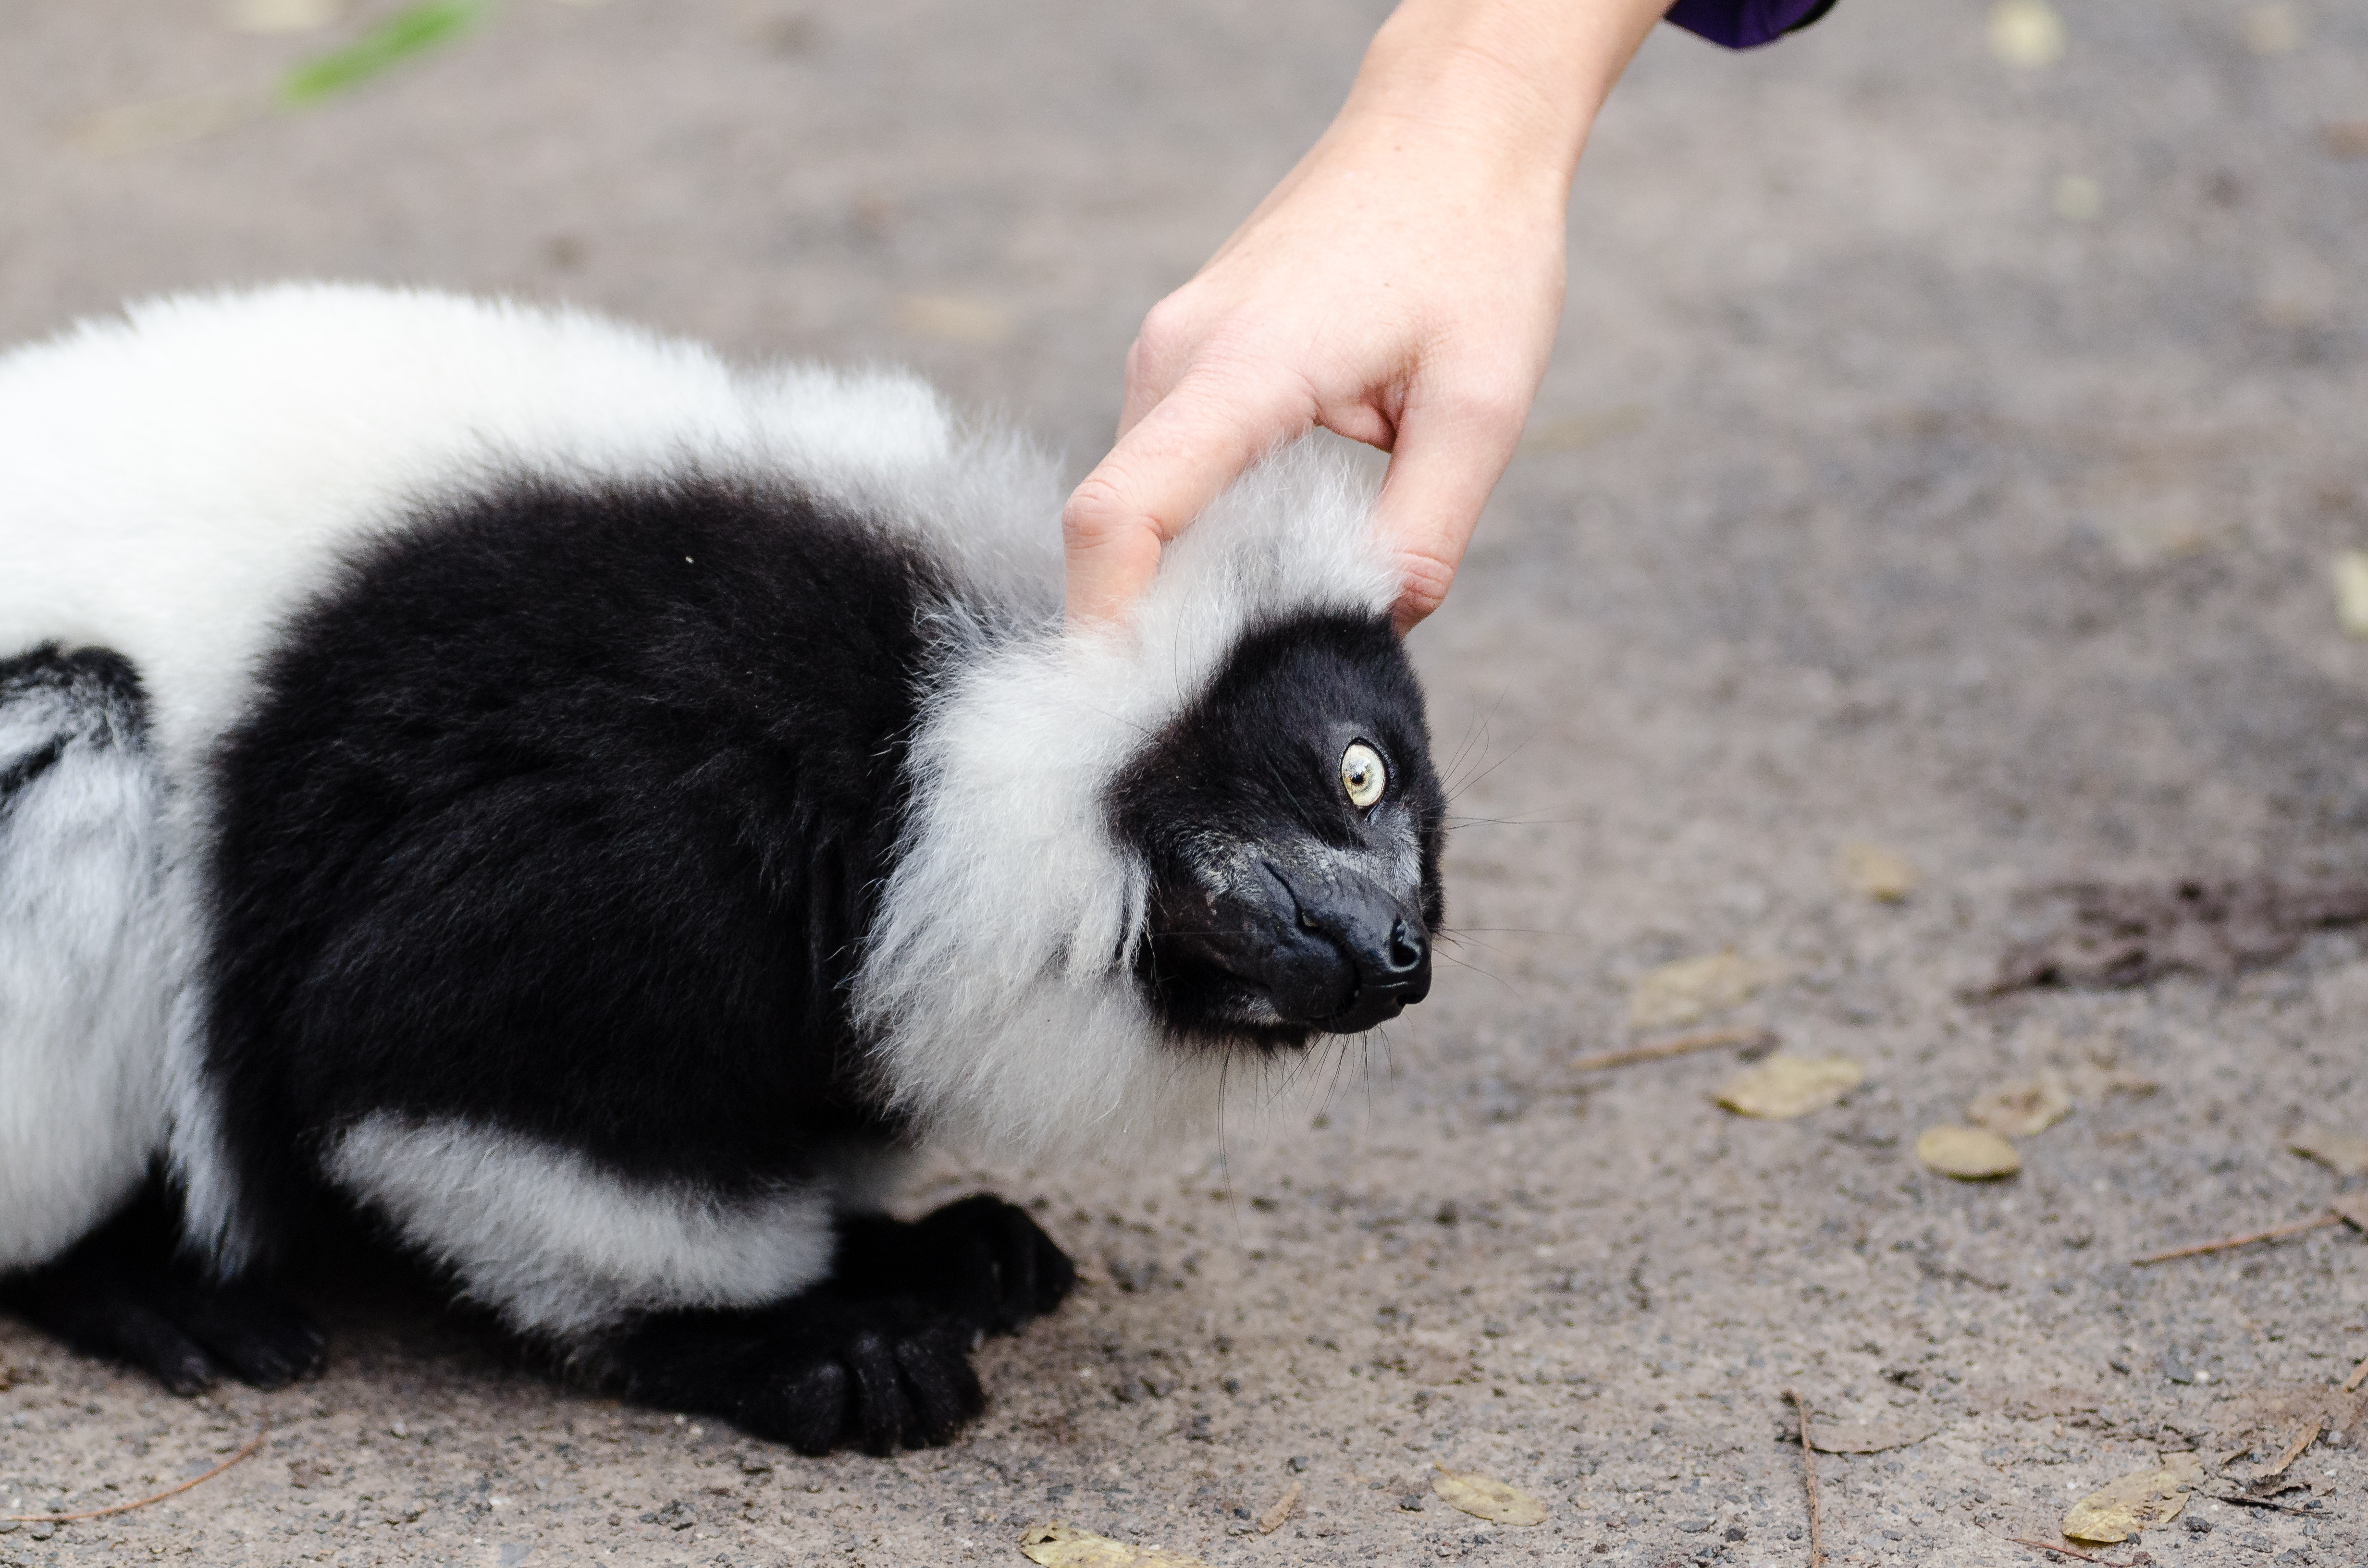
tree, branch, bokeh, white, feet, animal, cute, wildlife, zoo, fur, green, red, foot, mammal, nikon, black, blurred, fauna, primate, world, leaves, eyes, festival, et, background, eye, domain, public, endangered, madagascar, noir, blanc, negro, blanco, germany, deutschland, schwarz, y, day, schwarzweis, tier, fell, augen, grn, adorable, bamboo, lemur, critically, niedlich, tierpark, bambus, fse, madagaskar, iucn, list, ruffed, weiser, vari, lemuren, auge, fus, rufo, bianconero, wari, vareciapretoebranco, svartvit, var, skunk